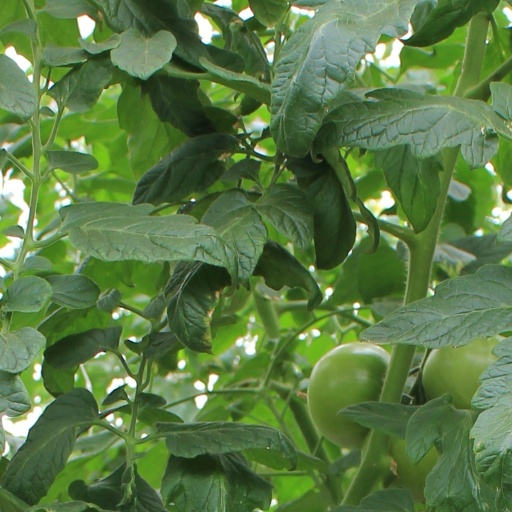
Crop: tomato